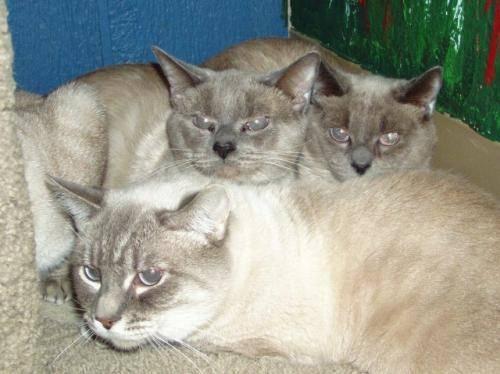
cat